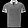
Label: T - shirt / top